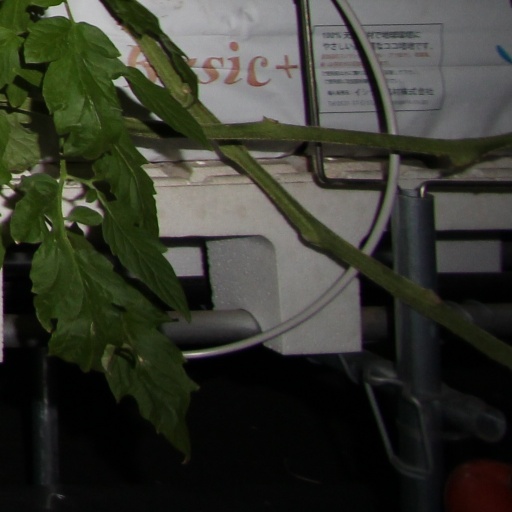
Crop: tomato